Hafeez Jalandhari

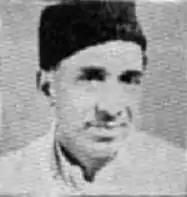

Abul Asar Hafeez Jalandhari PP HI (14 January 1900 – 21 December 1982) was a Pakistani poet who wrote the lyrics for the National Anthem of Pakistan and the Anthem of Azad Kashmir.